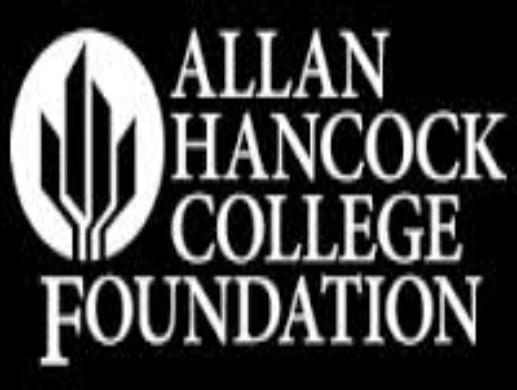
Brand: Hancock-1
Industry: Necessities